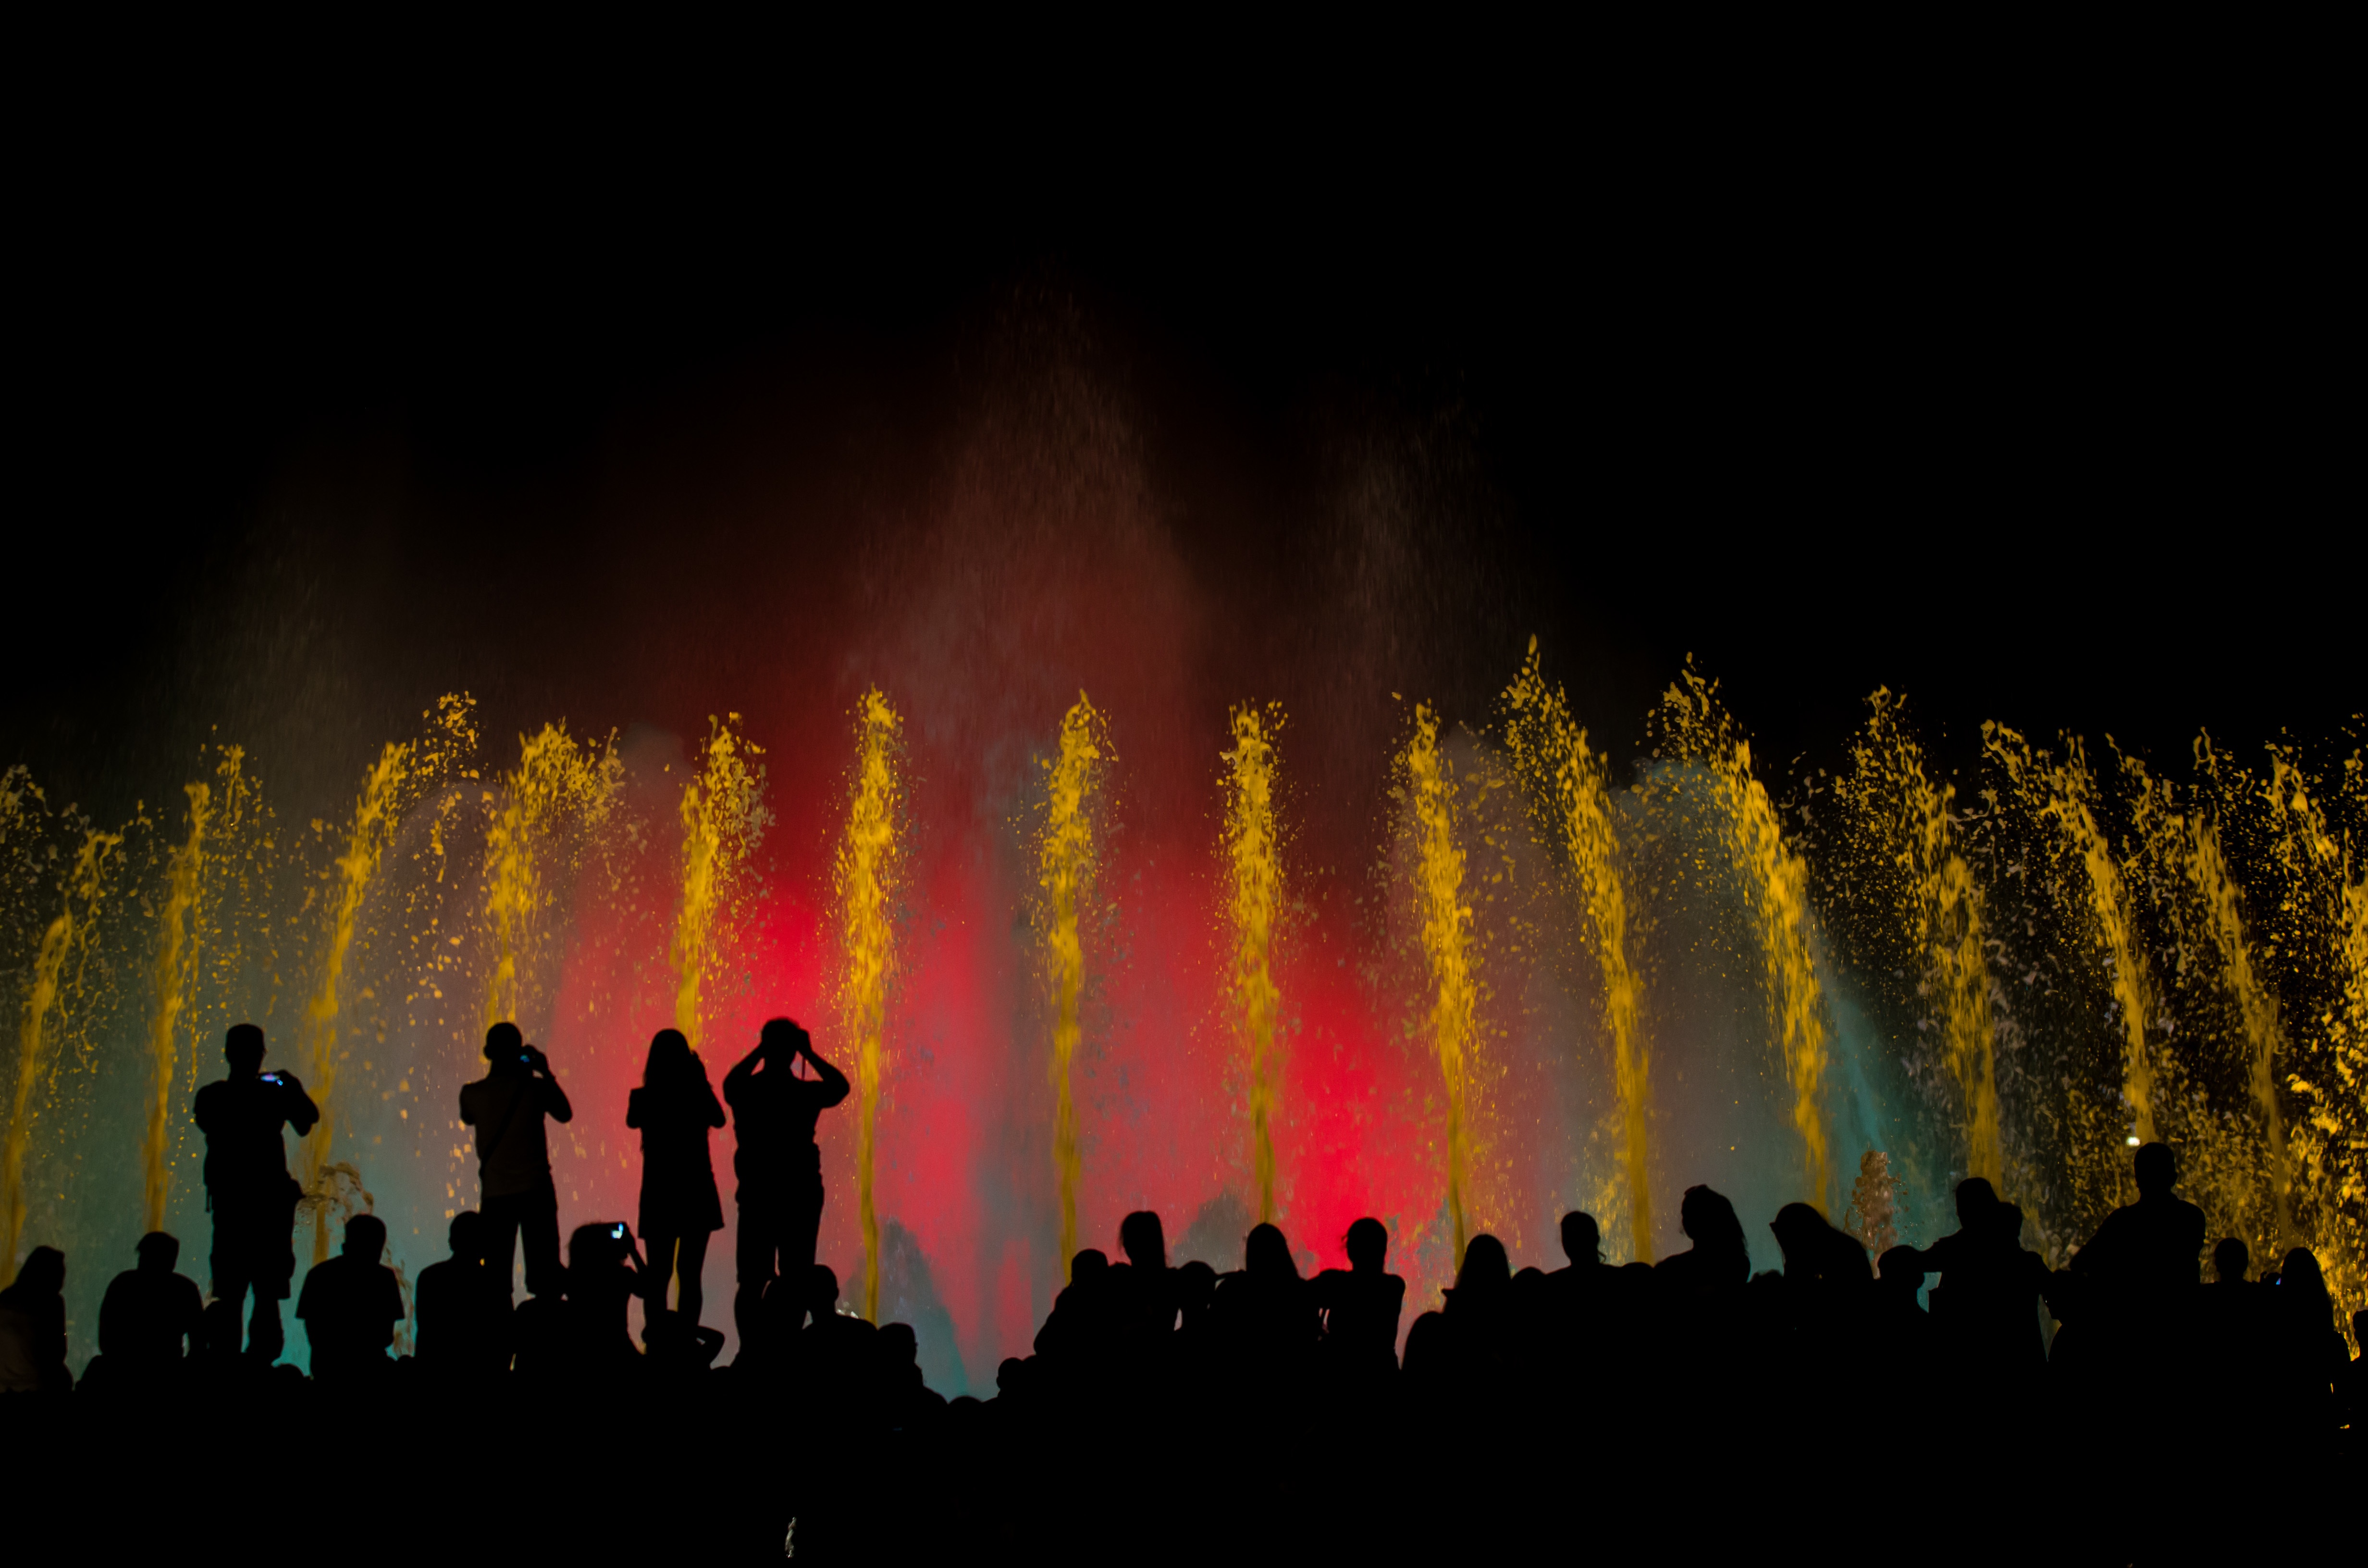
night, crowd, flame, darkness